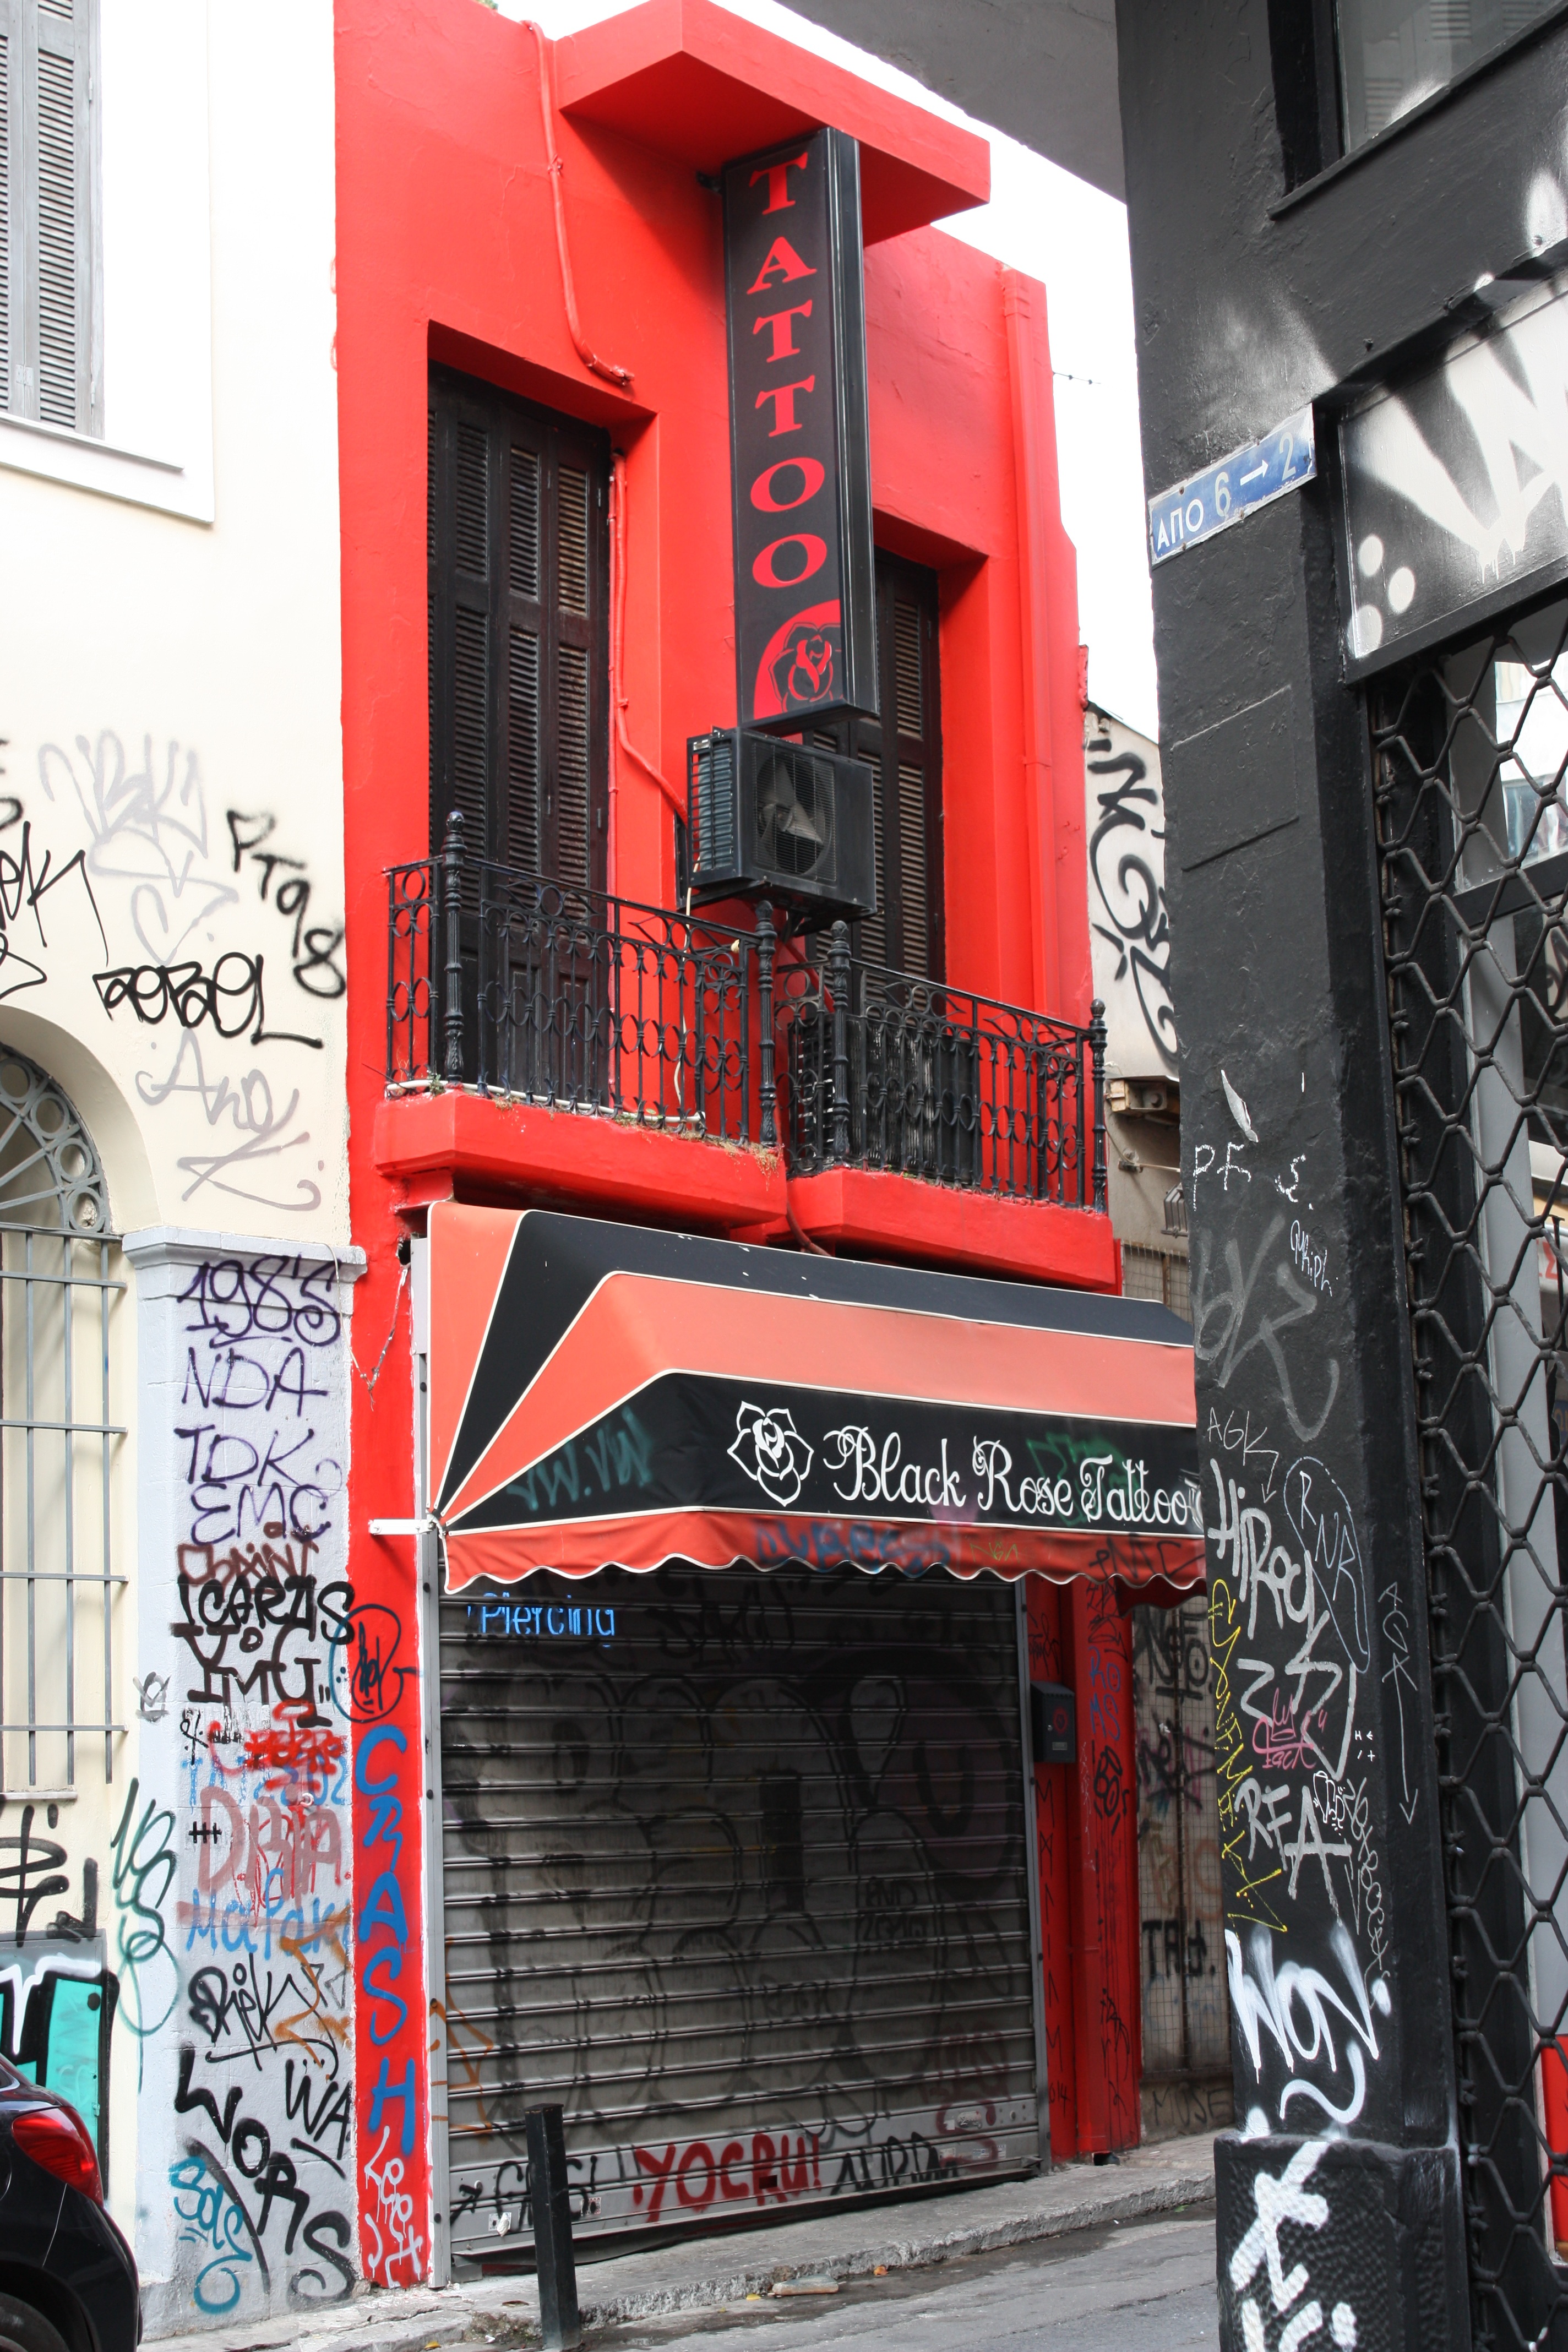
road, street, wall, narrow, shop, red, spray, facade, art, pollution, inox, psyrri, urban area